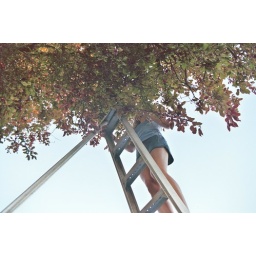
leggy volunteer in the tree, portland fruit tree project harvesting party